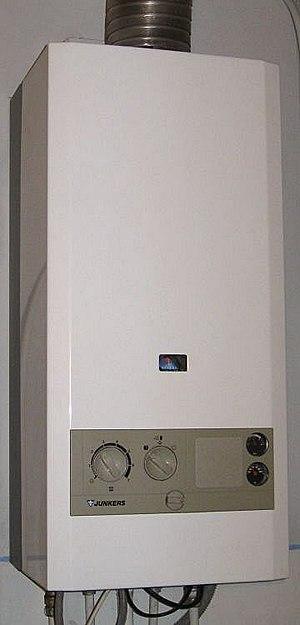
Chaudière murale Junkers Novatherm. Italiano: Caldaia murale Junkers Novatherm. Română: Centrală termică de perete Junkers Novatherm.